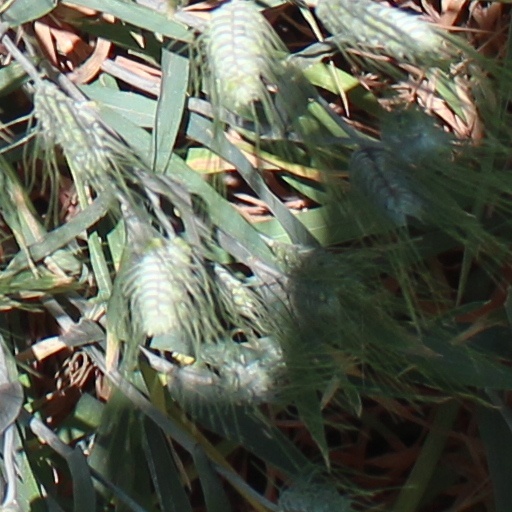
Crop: wheat